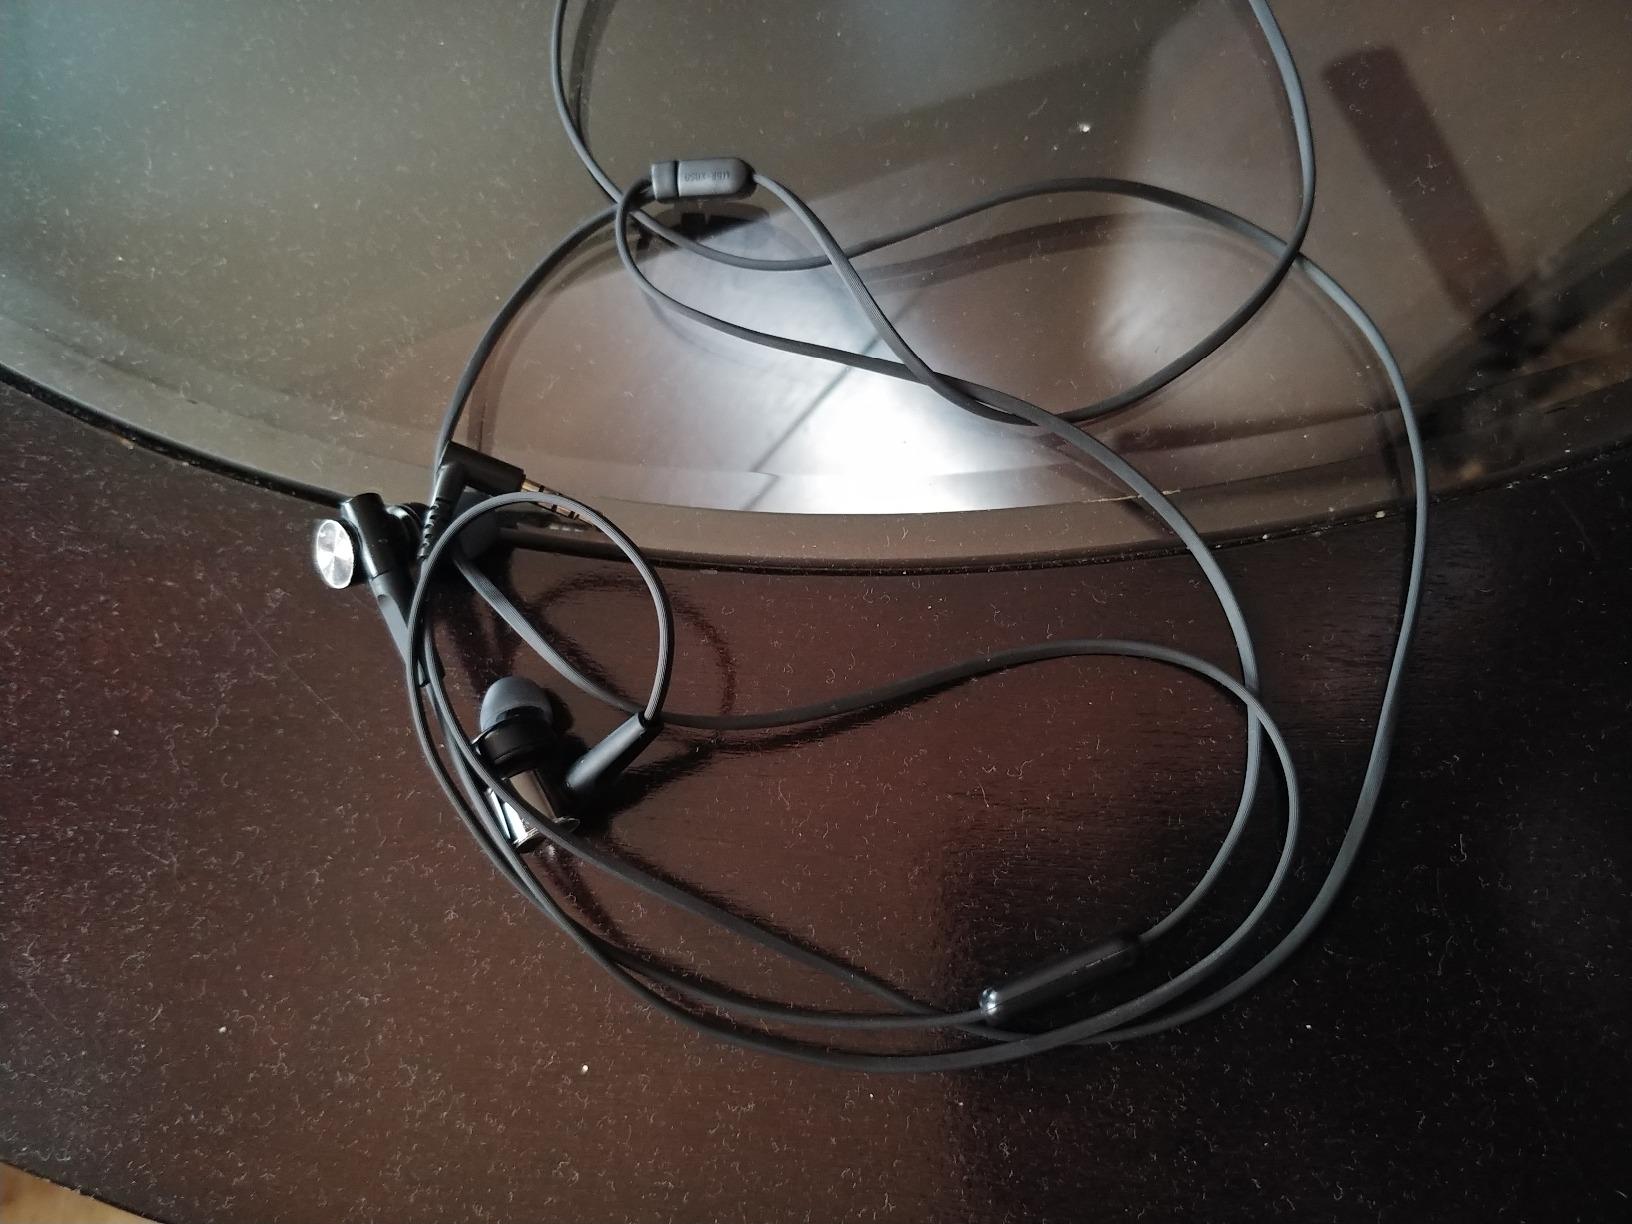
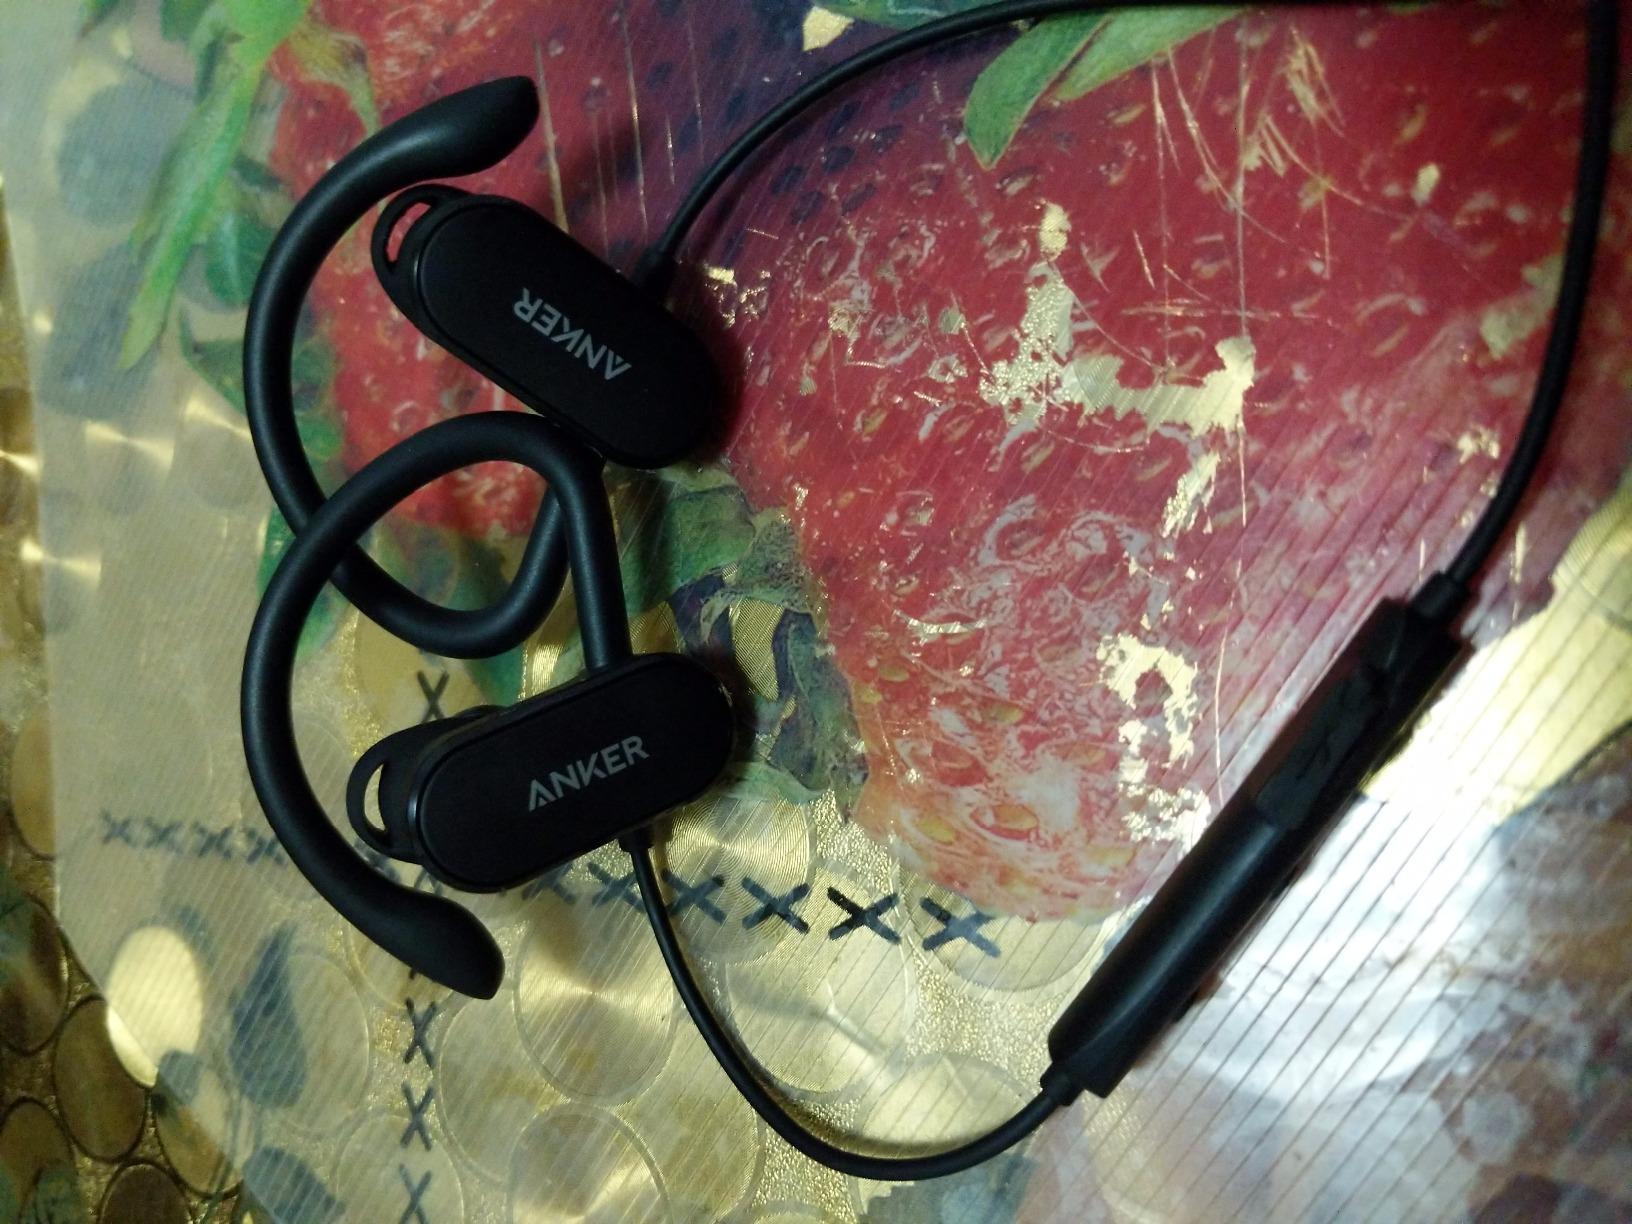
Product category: headphones
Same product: no